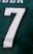
Number: 7